Hōjō Hirotoki

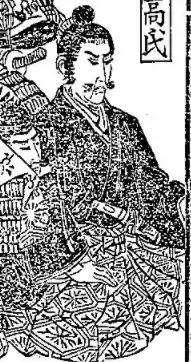
Hōjō Hirotoki in "Hōjō Kudaiki"

was the twelfth "Shikken" (1312–1315) of the Kamakura shogunate.